Paul Rapsey Hodge

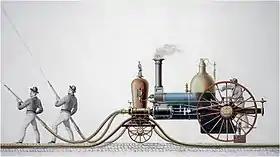
Hodge's 1840 steam fire engine of New York City

Under the sponsorship of an insurance company, in 1840–1841, Hodge designed and built the first steam-powered fire engine in the United States. It was also the first self-propelled fire engine; the engine used a dog clutch on the rear axle for movement, navigation, and steering. It could throw a jet of water of 290 tons per hour (about per second) high. The horizontal cylinders lined up with the pump cylinders and worked with a pair of driving wheels. At the front axle, ahead of the smoke-box, was an air vessel that activated a bell. In 1896 the fire engine was reported to have weighed around seven or eight tons, and was long. The large back wheels of the fire engine were lifted off the ground by a built-in jackscrew when pumping water for use on a fire, whereupon they served as flywheels for the engine as it pumped.